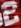
Number: 2